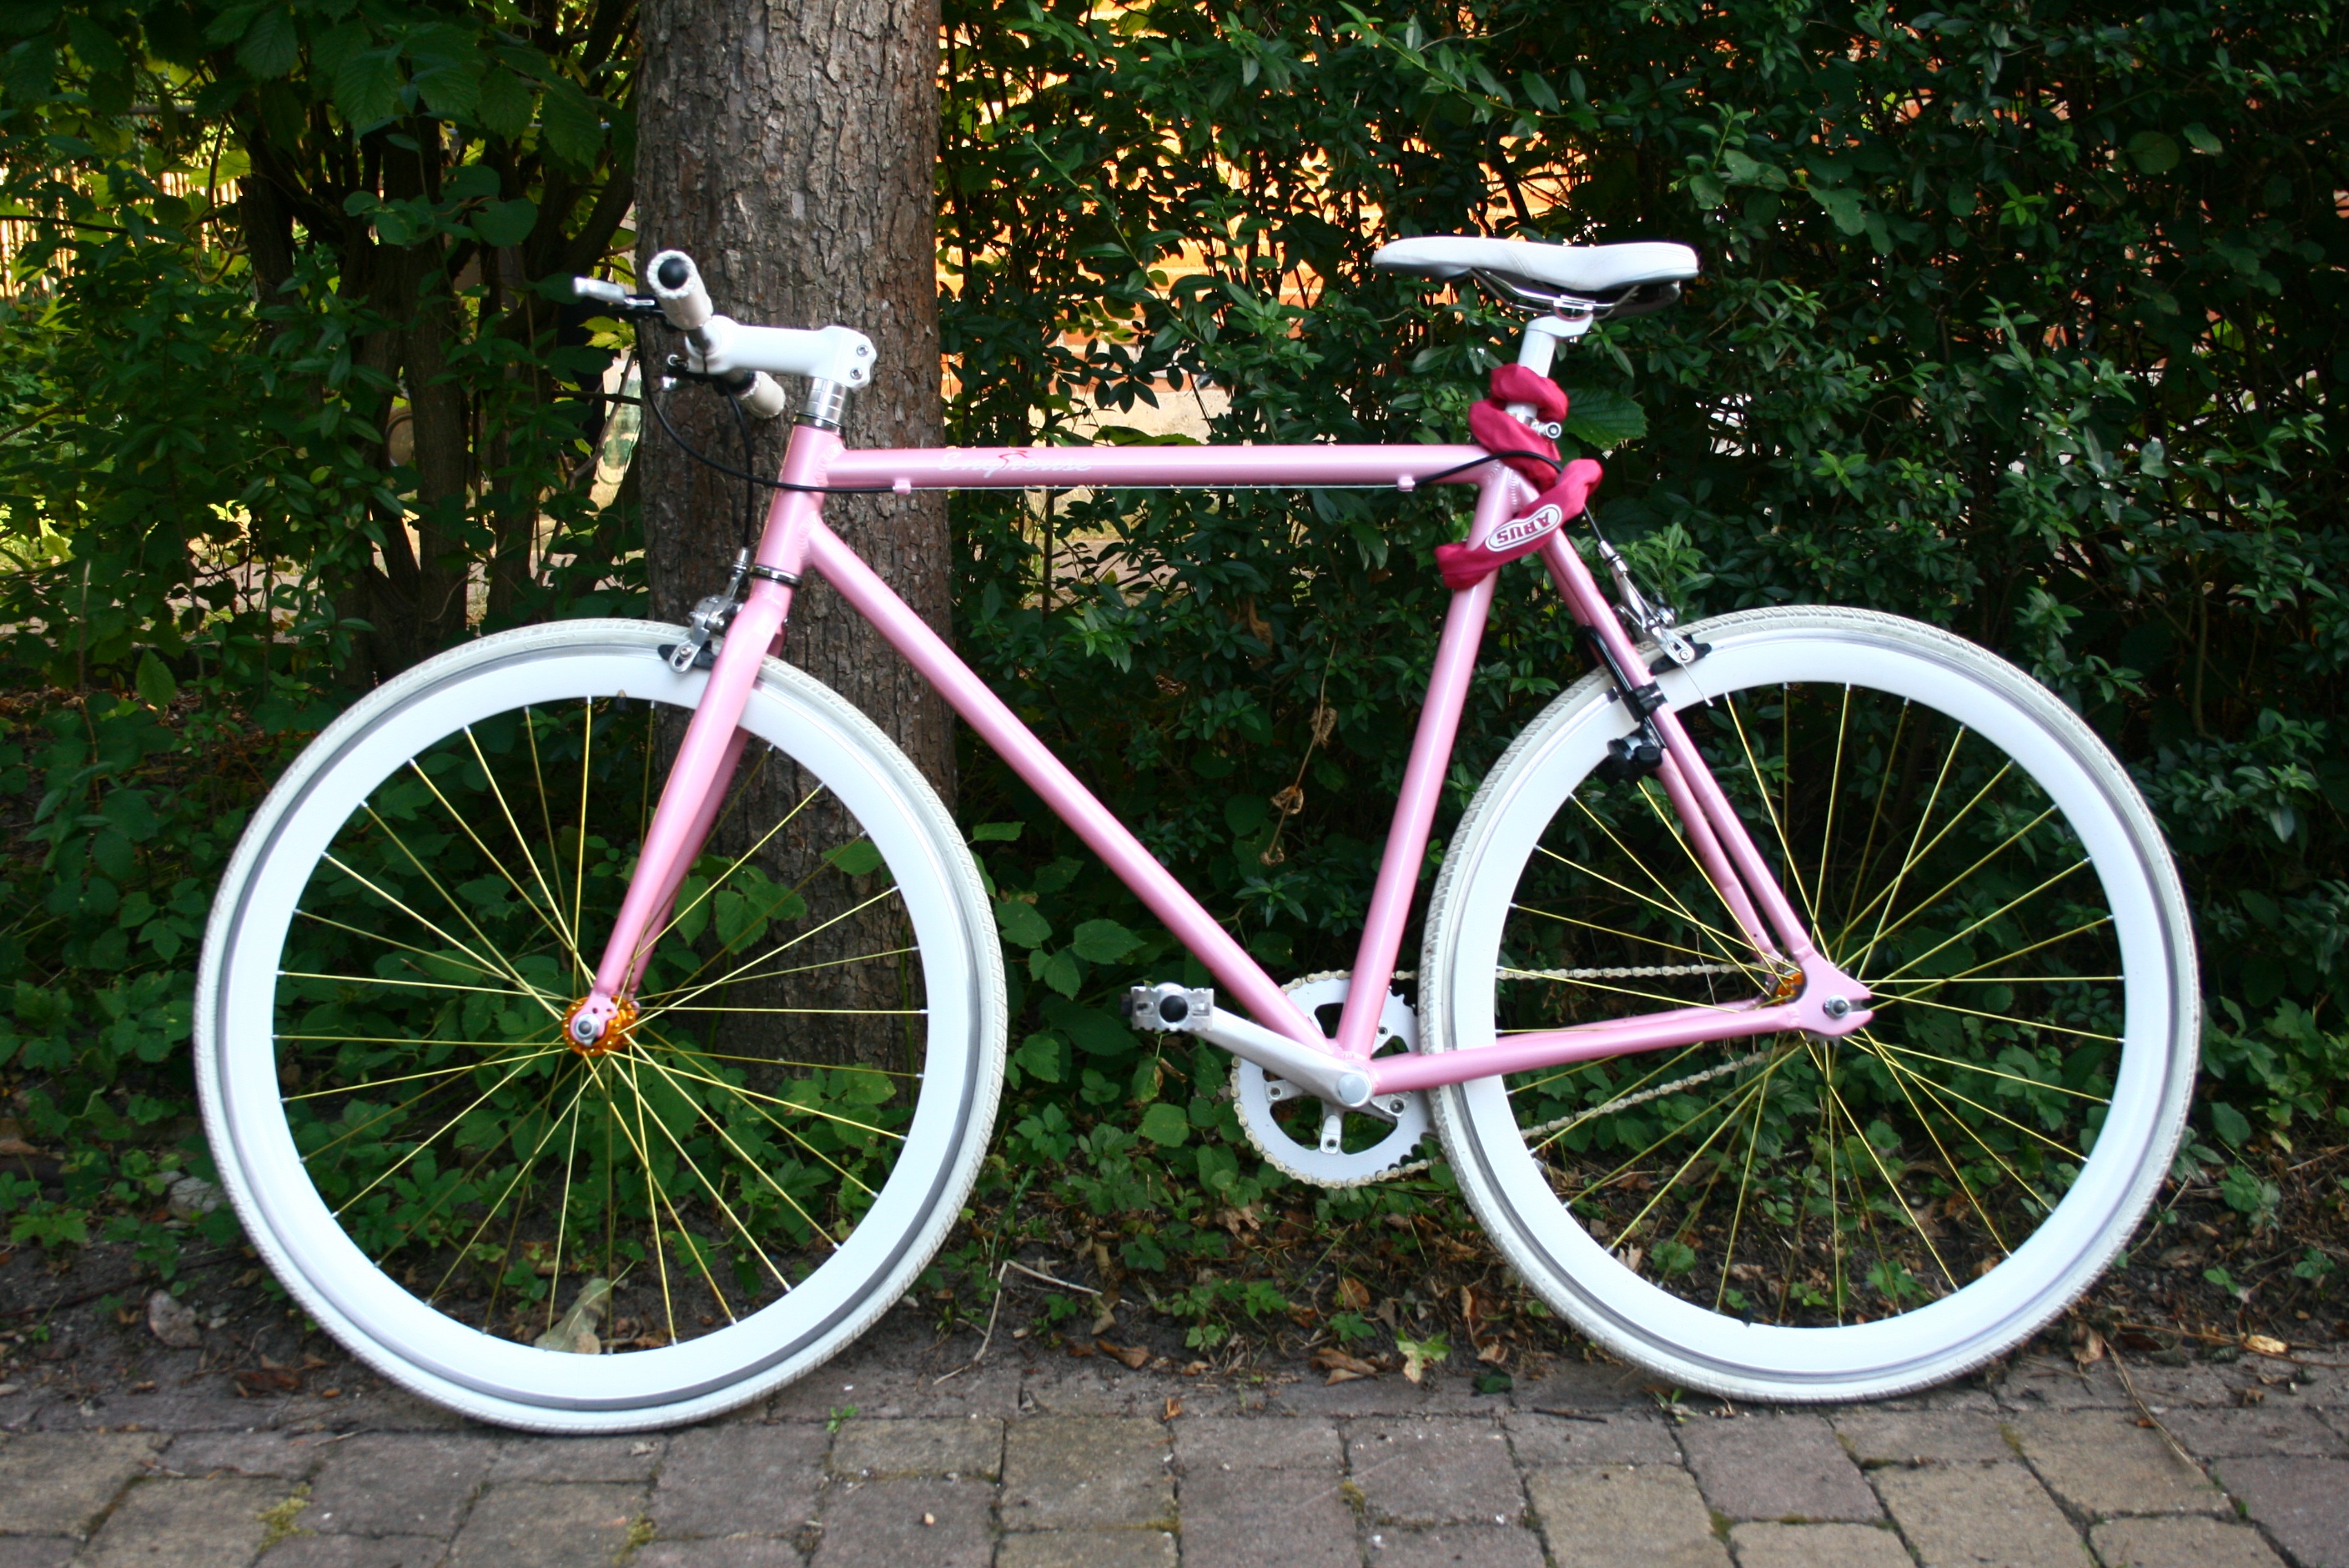
sport, wheel, bicycle, vehicle, lifestyle, cycle, sports equipment, mountain bike, cycling, wheels, biking, bicycling, bicycle frame, bicycle wheel, land vehicle, cycle sport, cyclo cross bicycle, cyclo cross, bicycle racing, road bicycle, racing bicycle, hybrid bicycle